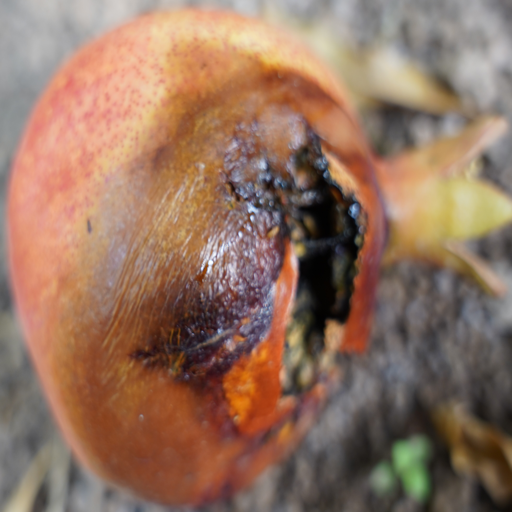
Label: Ectomyelois ceratoniae